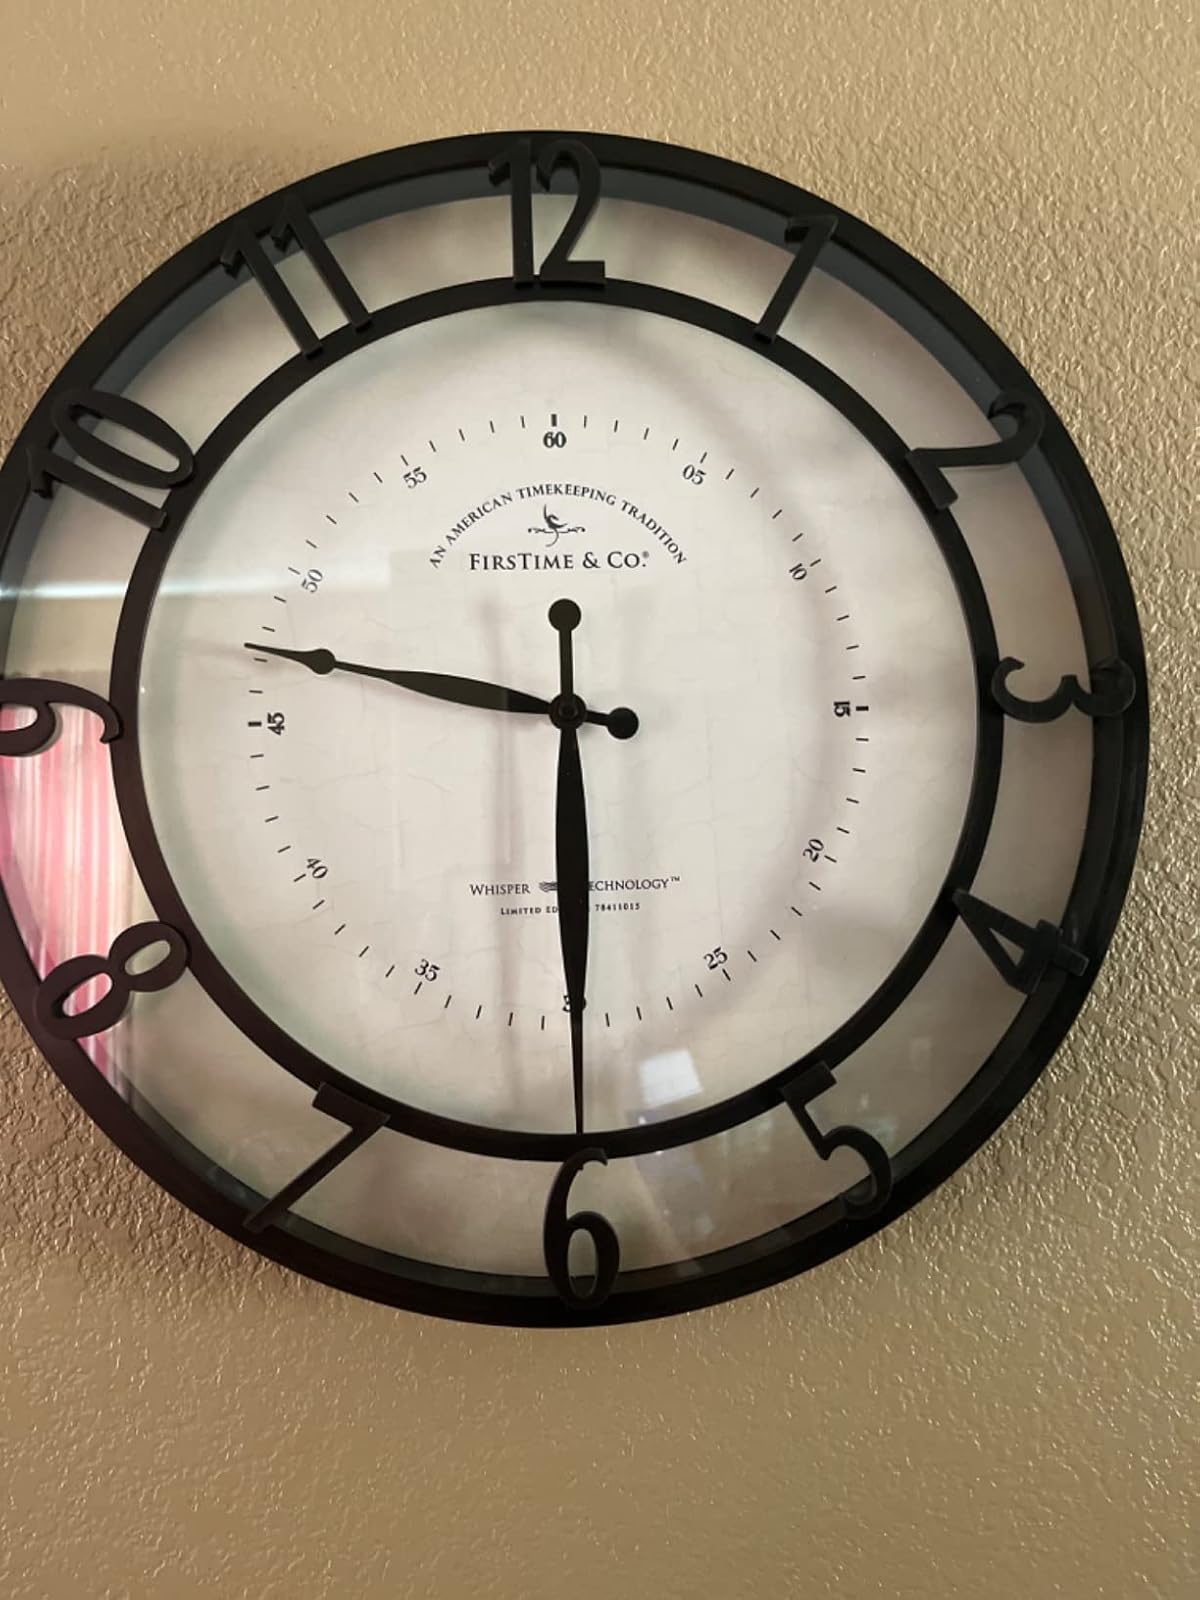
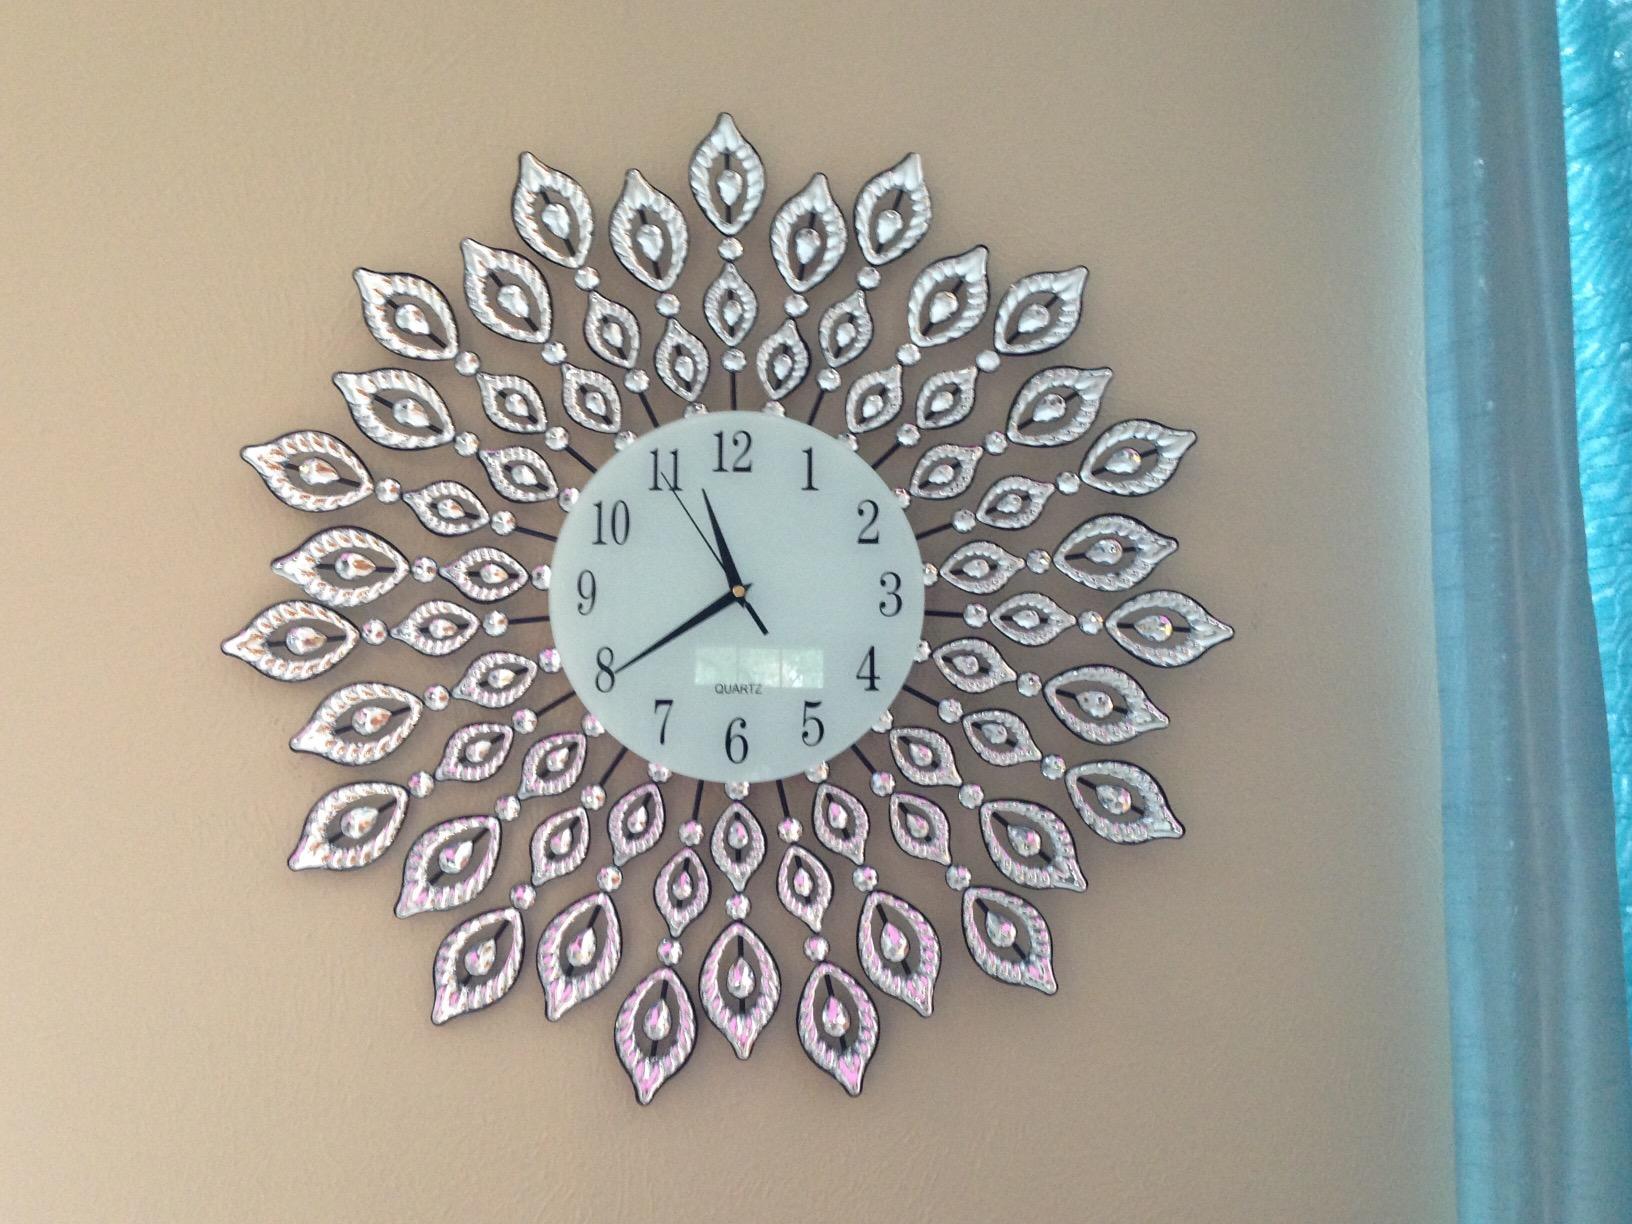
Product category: clock
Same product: no